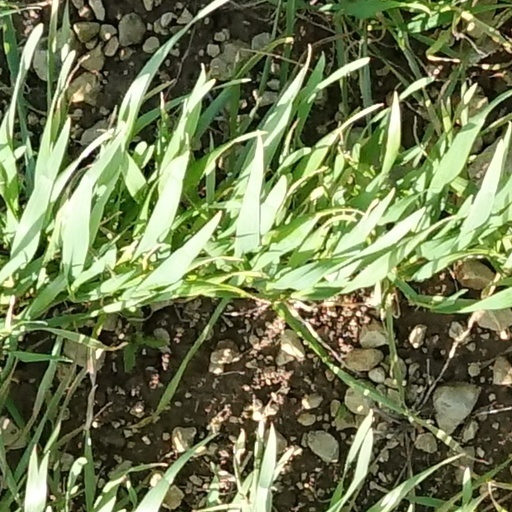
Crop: wheat